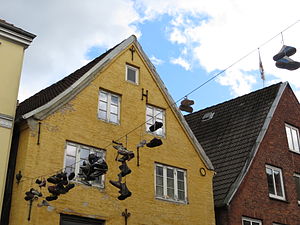
Indre By (Flensborg) / Billeder
Indre By er den inderste bydel i Flensborg og består af de to sogne Sankt Nikolaj omkring Søndertorvet og Vor Frue omkring Nørretorvet samt Ramsherred-kvarteret omkring Nørregaden. Den Indre By udgør en egen administrative bydel. Bydelen har cirka 3300 indbyggere. Sammen med Sankt Hans-sognet udgør Sankt Nikolaj og Vor Frue også Flensborgs historiske bykerne. På grænsen mellem Sankt Nikolaj- og Vor Frue sogne lå i middelalderen byens tingplads, mellem 1445 og 1883 stod her byens gamle rådhus. Rådhusgaden minder endnu om den 1883 nedrevne bygning. Ved havnen for enden af Nygaden og ved den tidligere Glimbækkens munding i Flensborg Fjord stod der i middelalderen formodentlig et større befæstningstårn.